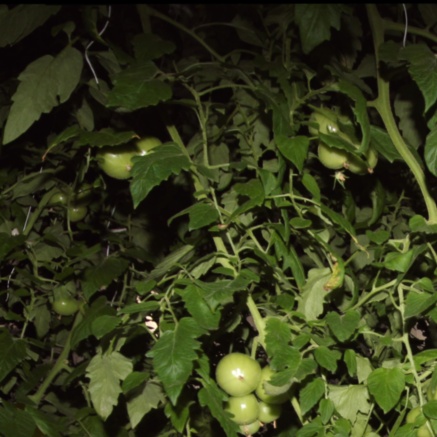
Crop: tomato